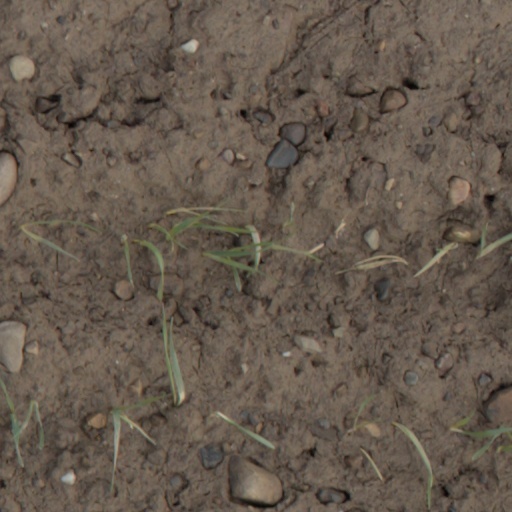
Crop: wheat